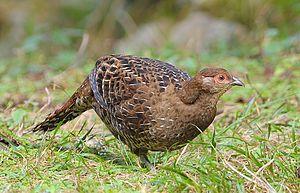
Le Faisan mikado est une espèce d'oiseaux de la famille des Phasianidae.